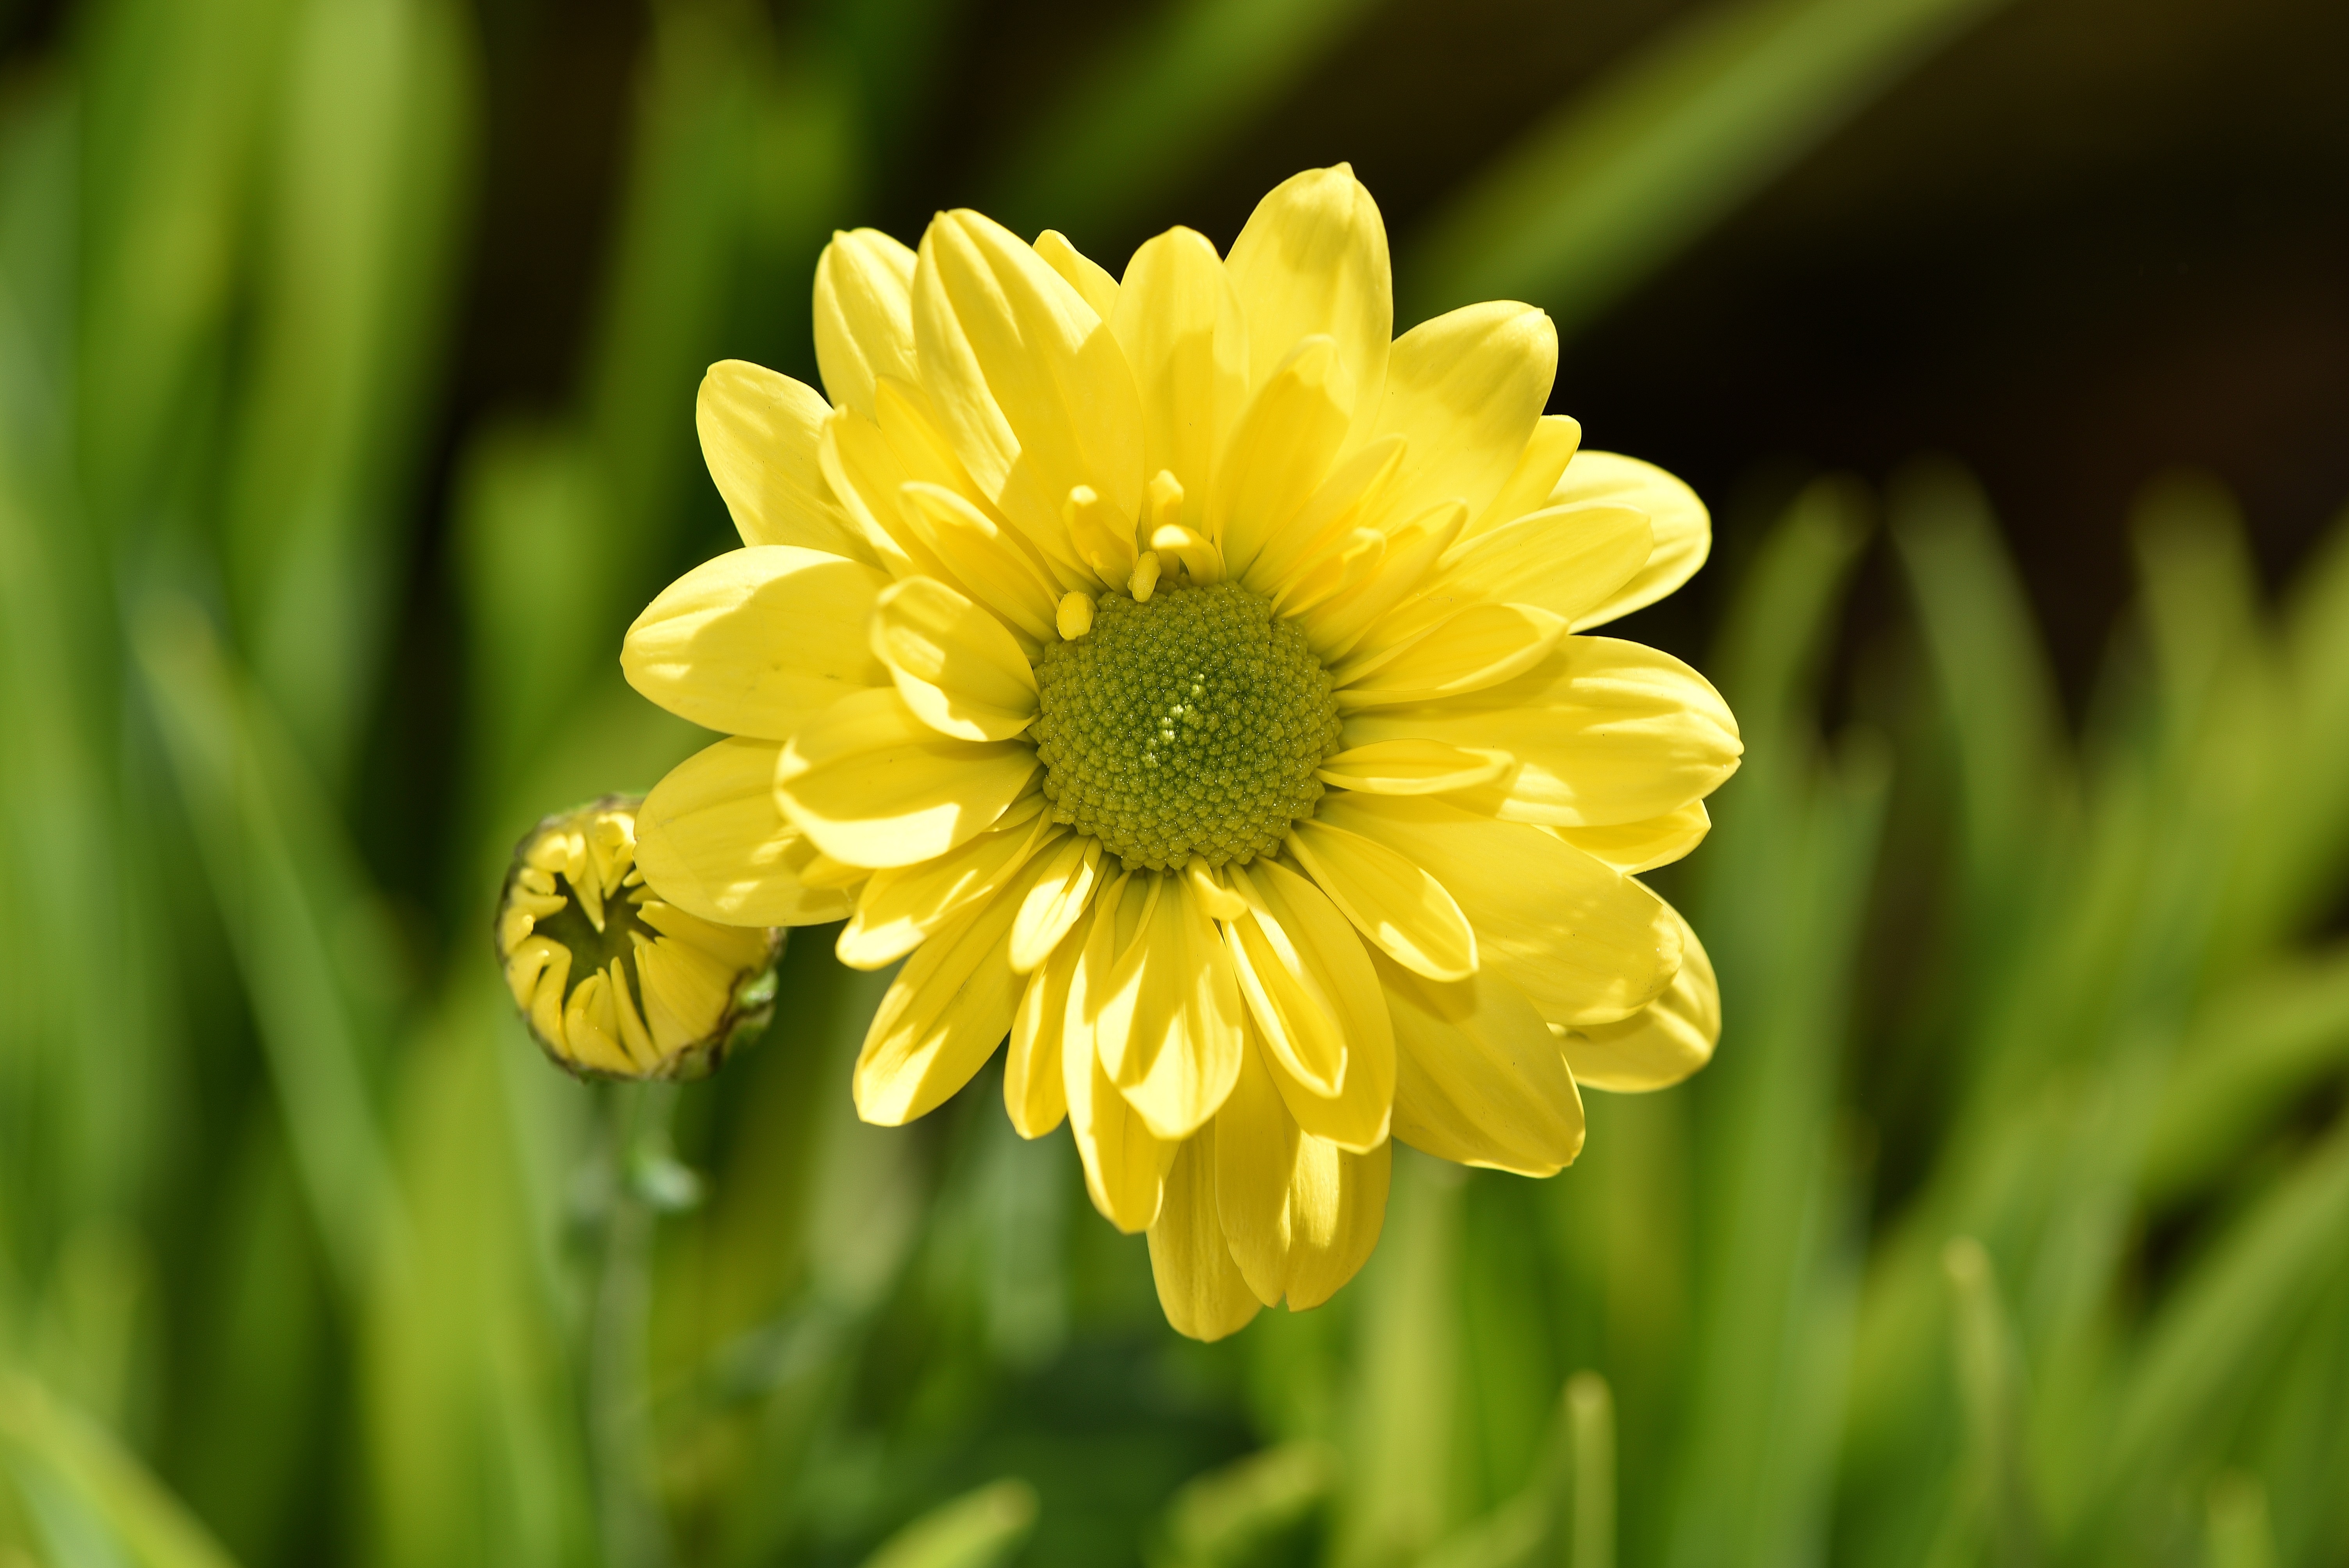
nature, blossom, plant, field, meadow, prairie, flower, petal, bloom, daisy, green, herb, yellow, close, flora, wildflower, close up, nectar, macro photography, flowering plant, daisy family, schnittblume, tree daisy, oxeye daisy, plant stem, land plant, chamaemelum nobile